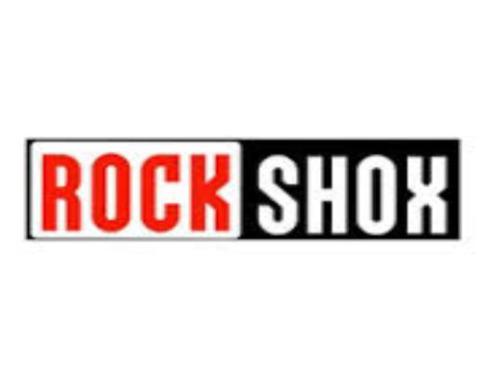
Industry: Transportation